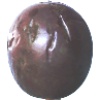
Label: passion_fruit